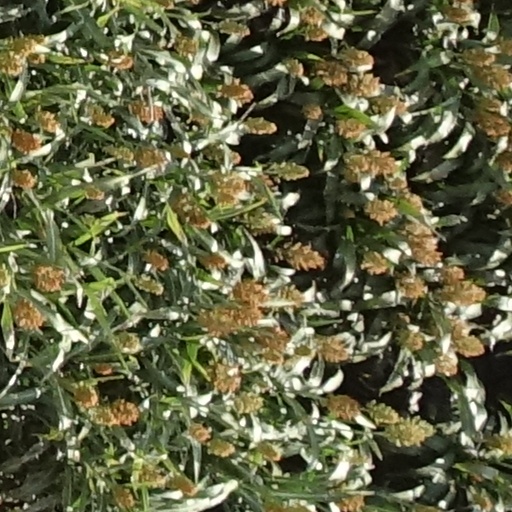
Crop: sorghum